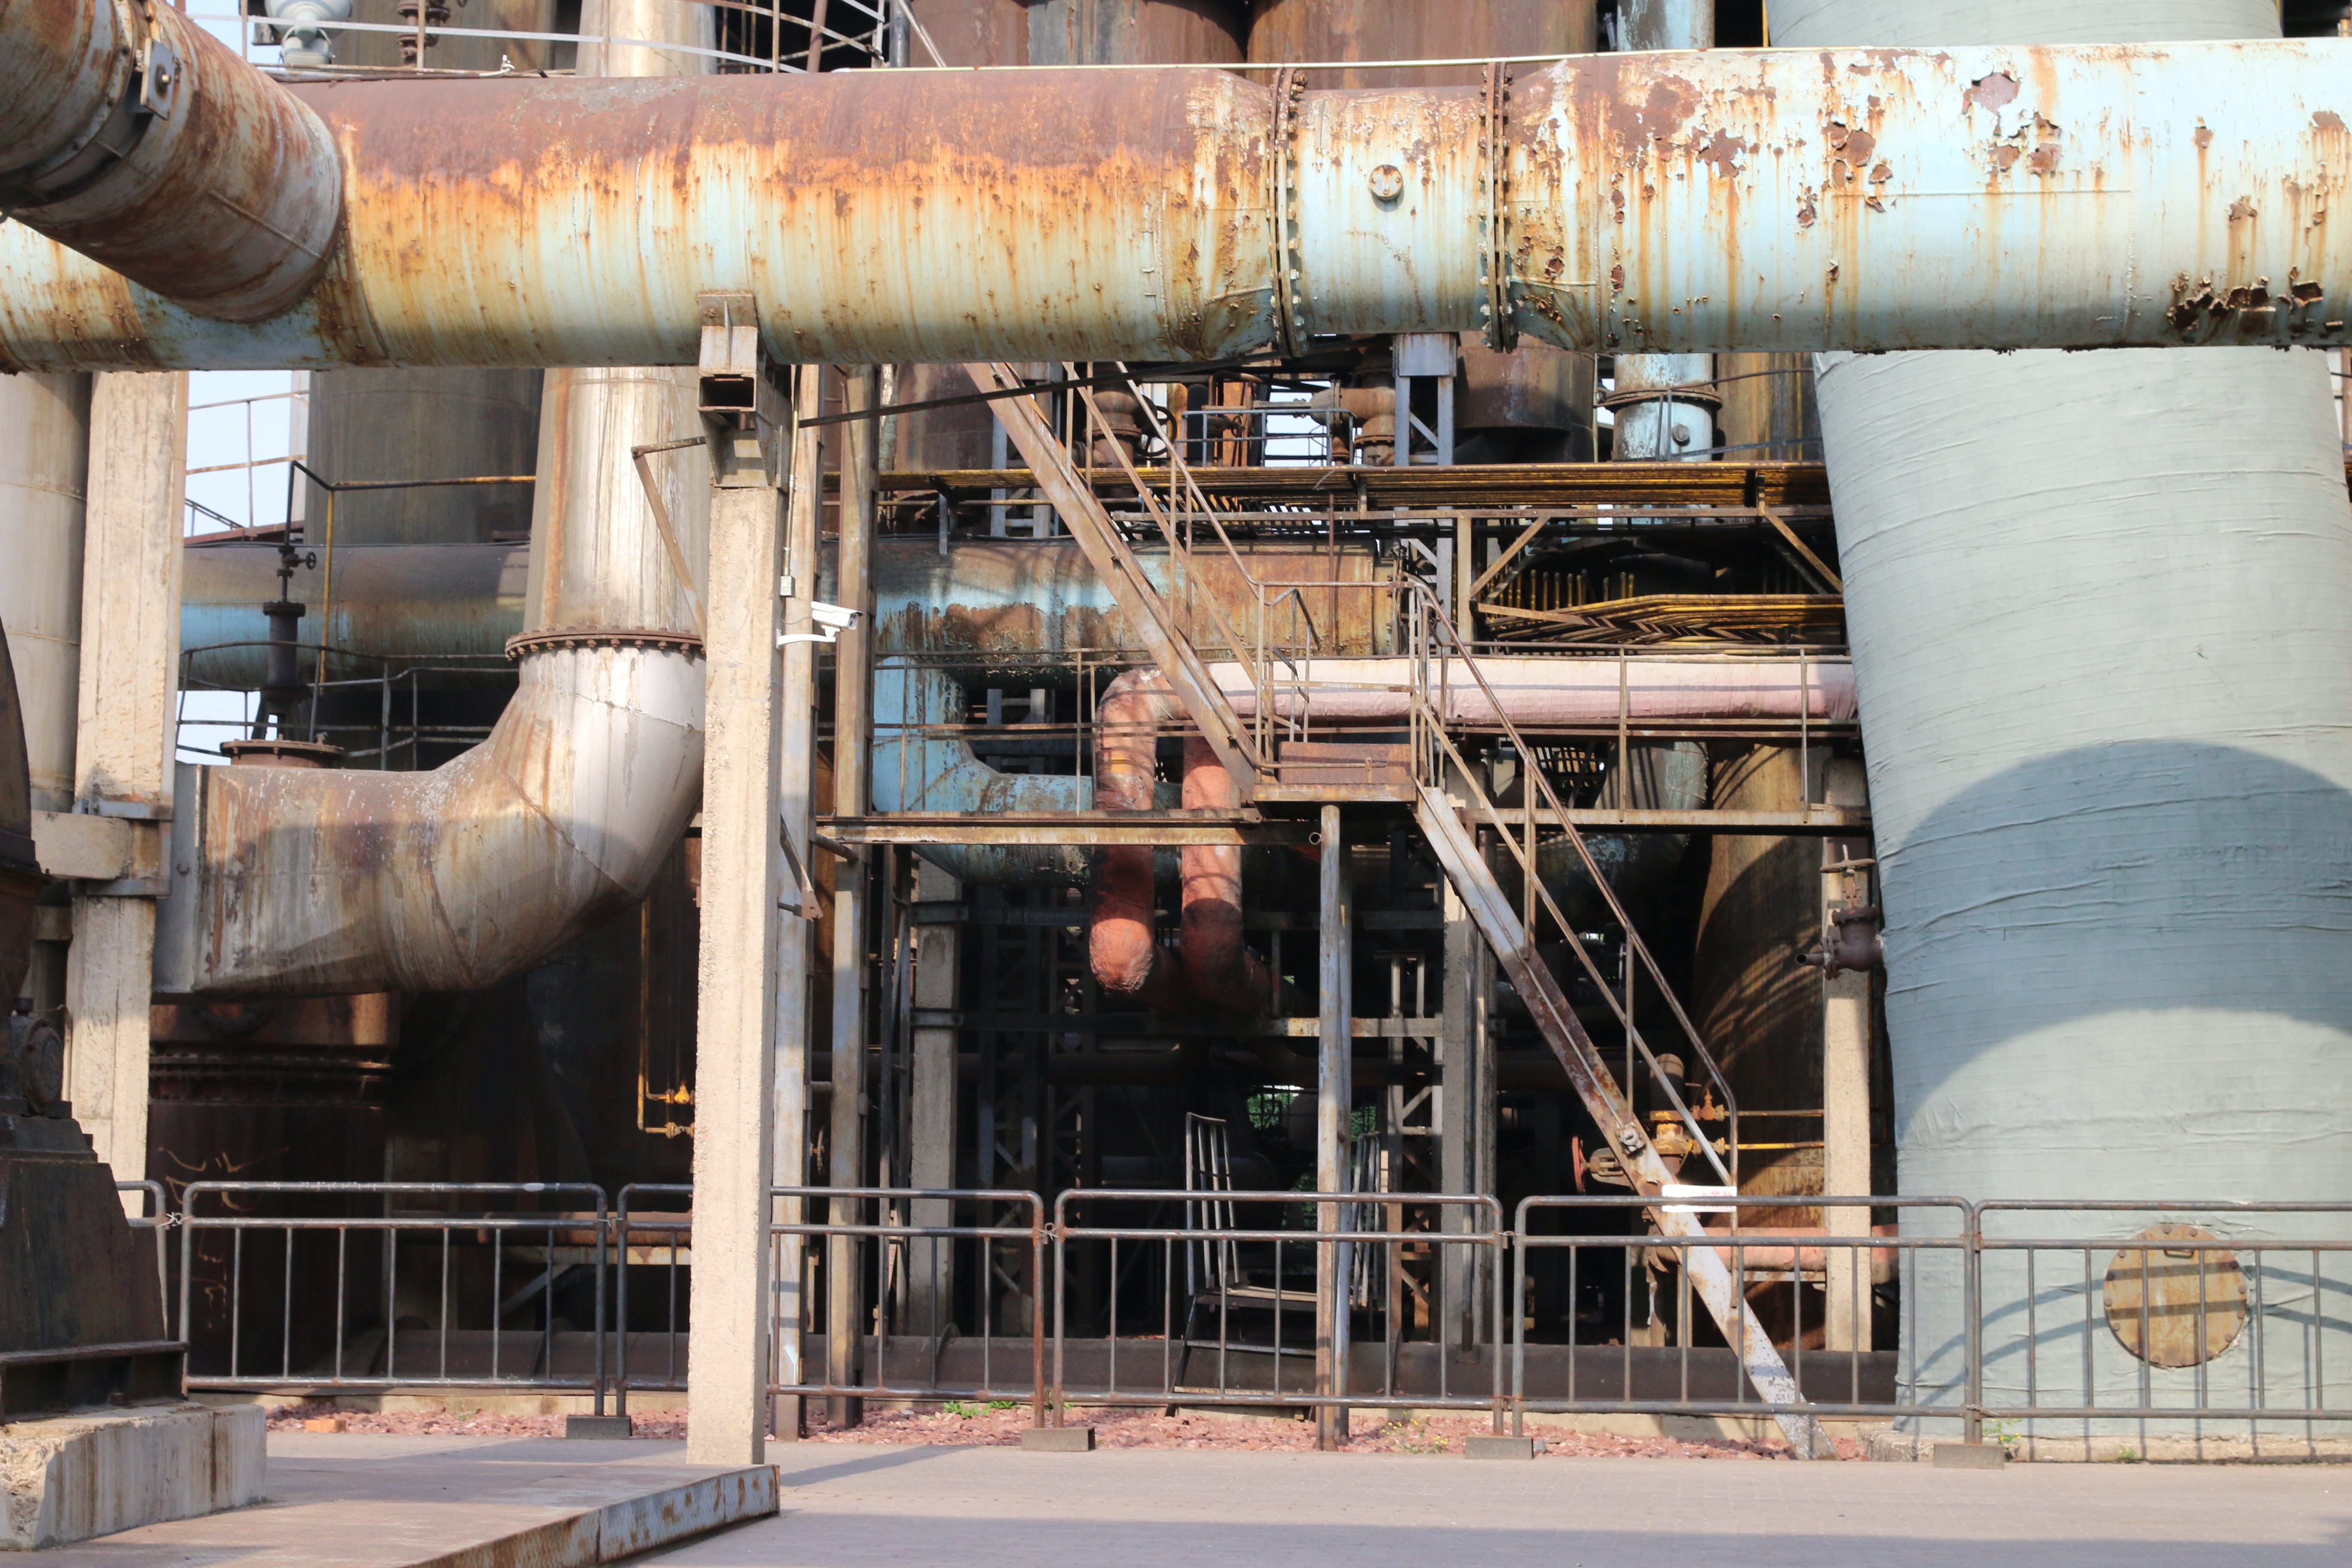
wood, old, city, steel, factory, industry, rusty, idea